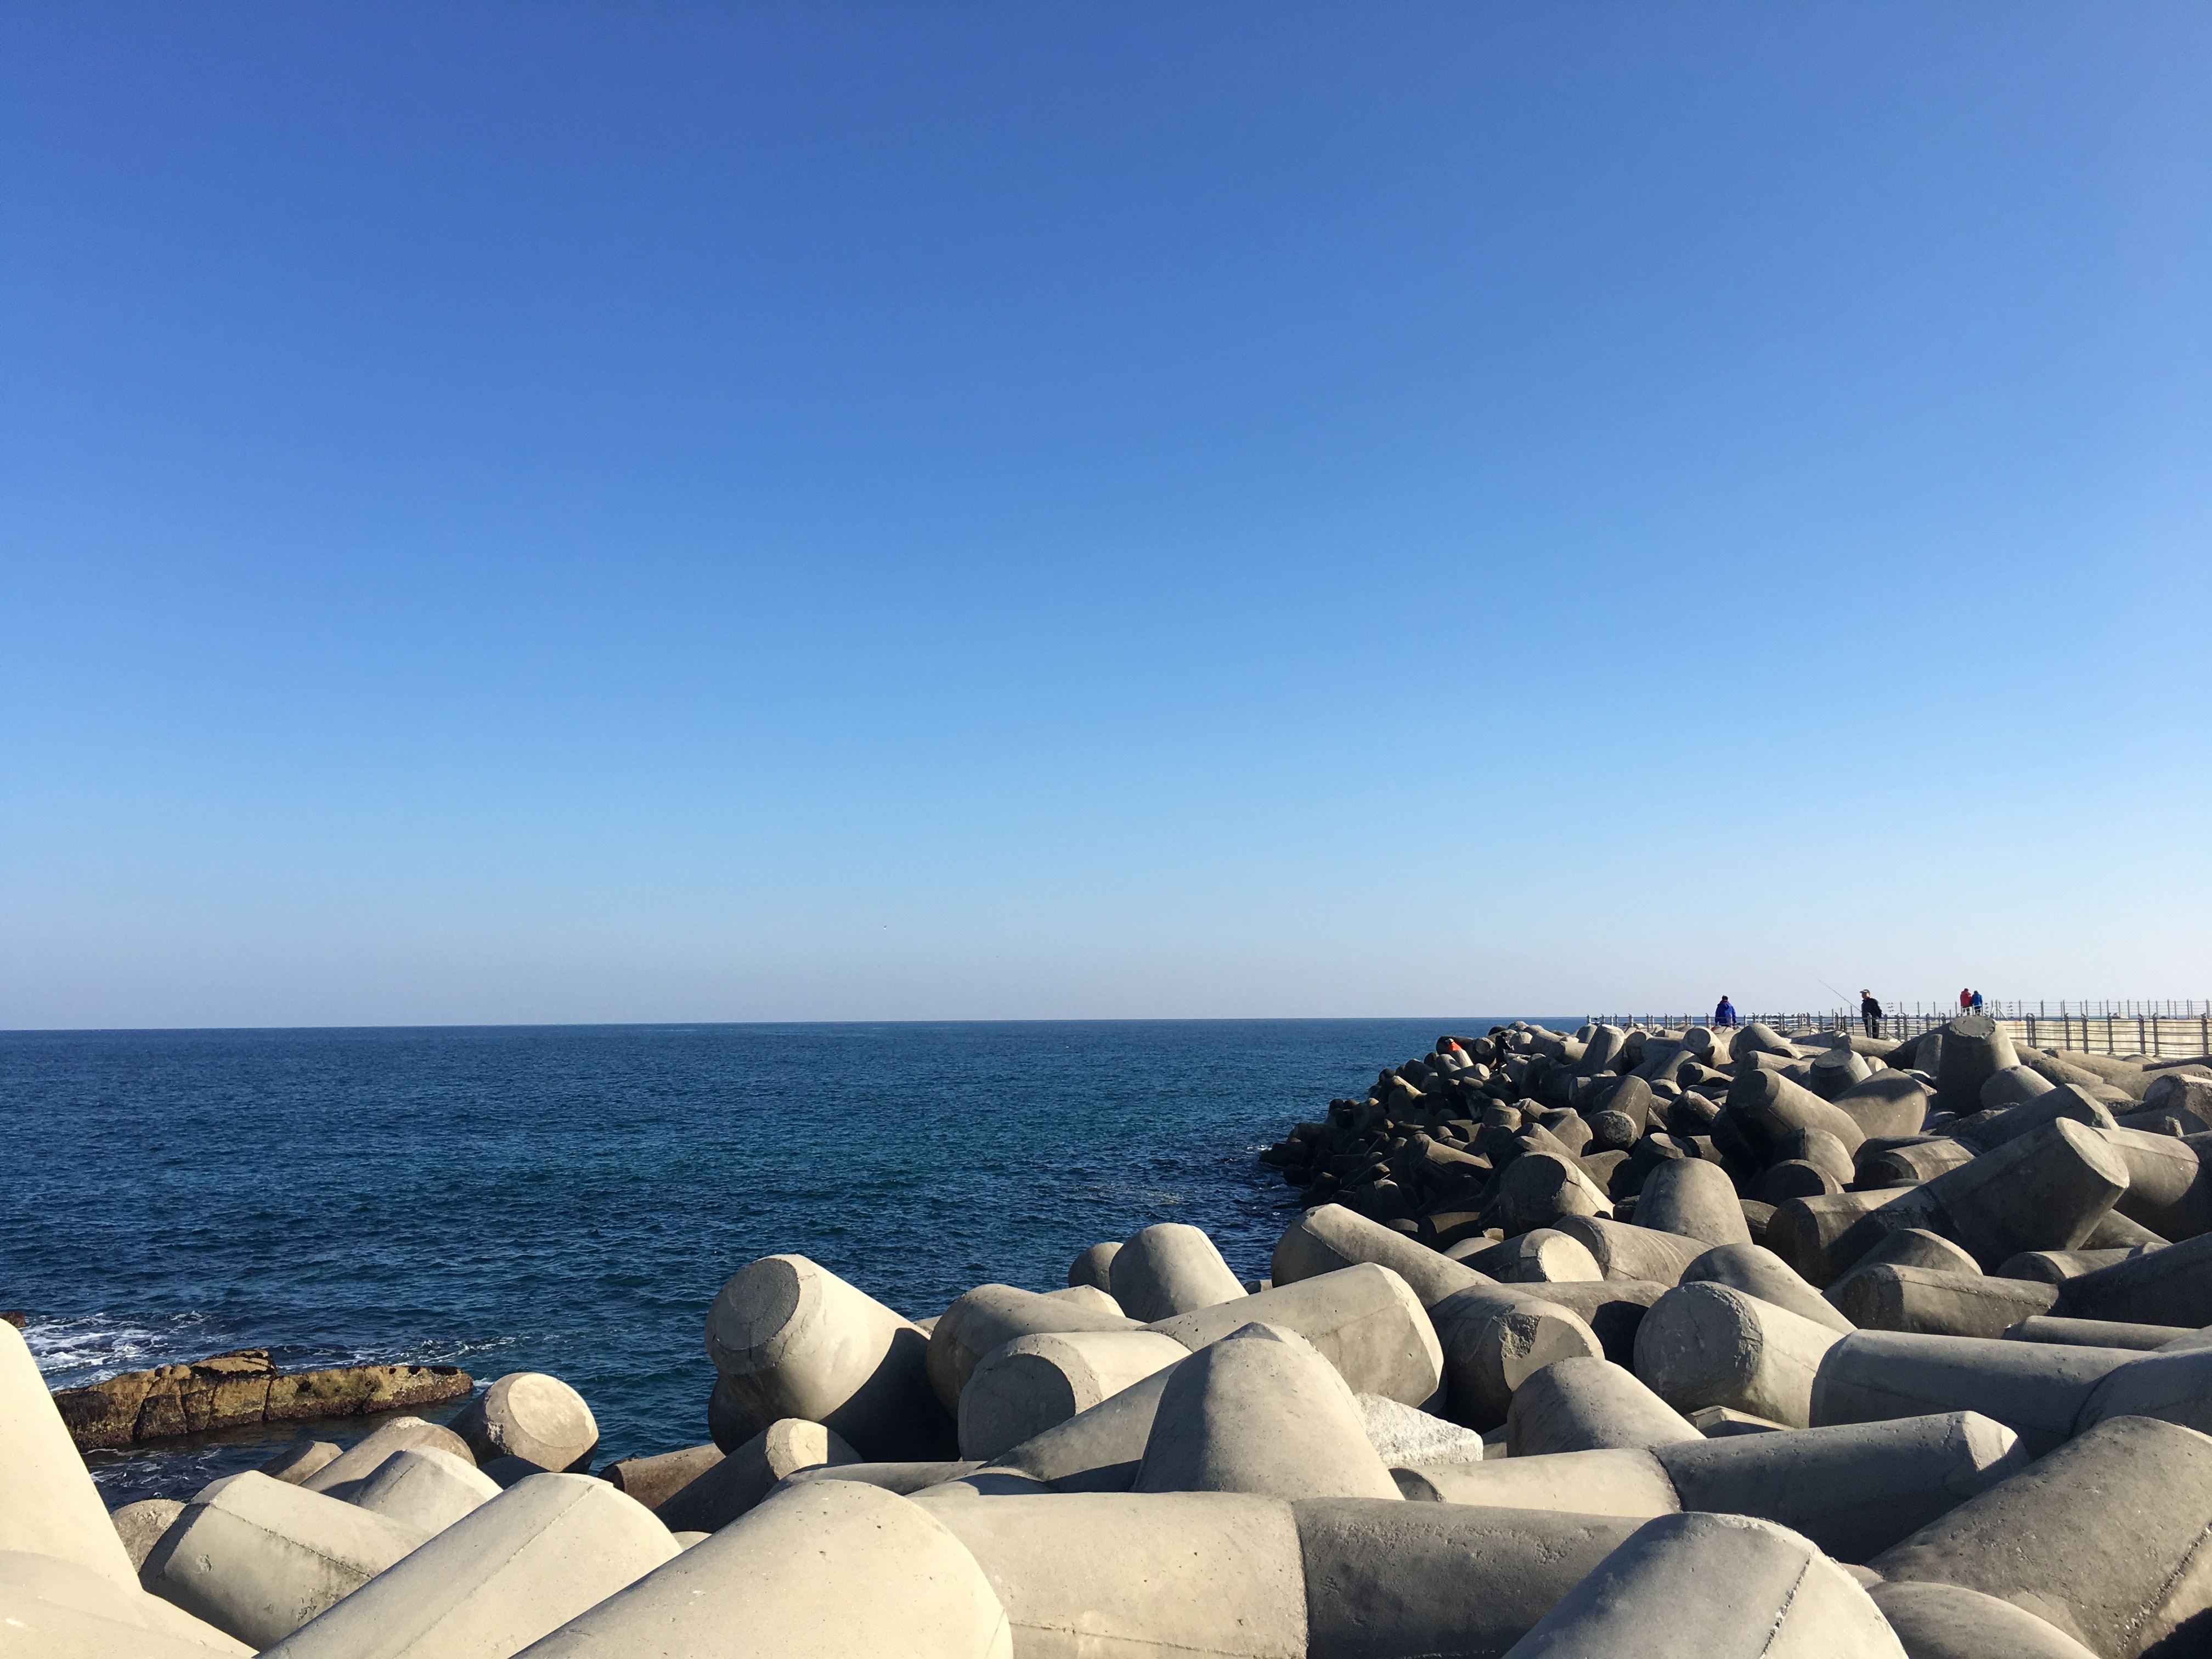
beach, sea, coast, sand, rock, ocean, horizon, shore, vacation, bay, terrain, material, body of water, breakwater, cape, republic of korea, winter sea